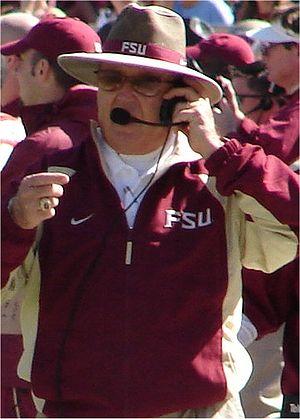
Bobby Bowden, né le 8 novembre 1929 à Birmingham dans l'Alabama, est un joueur et entraîneur américain de football américain universitaire. Il est connu pour être l'entraîneur-principal historique des Seminoles de Florida State entre 1976 et 2009. Avec plus de 400 victoires à la tête d'une équipe de football américain universitaire, il est l'un des entraîneurs les plus victorieux de l'histoire. Il a remporté deux titres de champions nationaux en 1993 et 1999. Il a été introduit au College Football Hall of Fame en 2006.